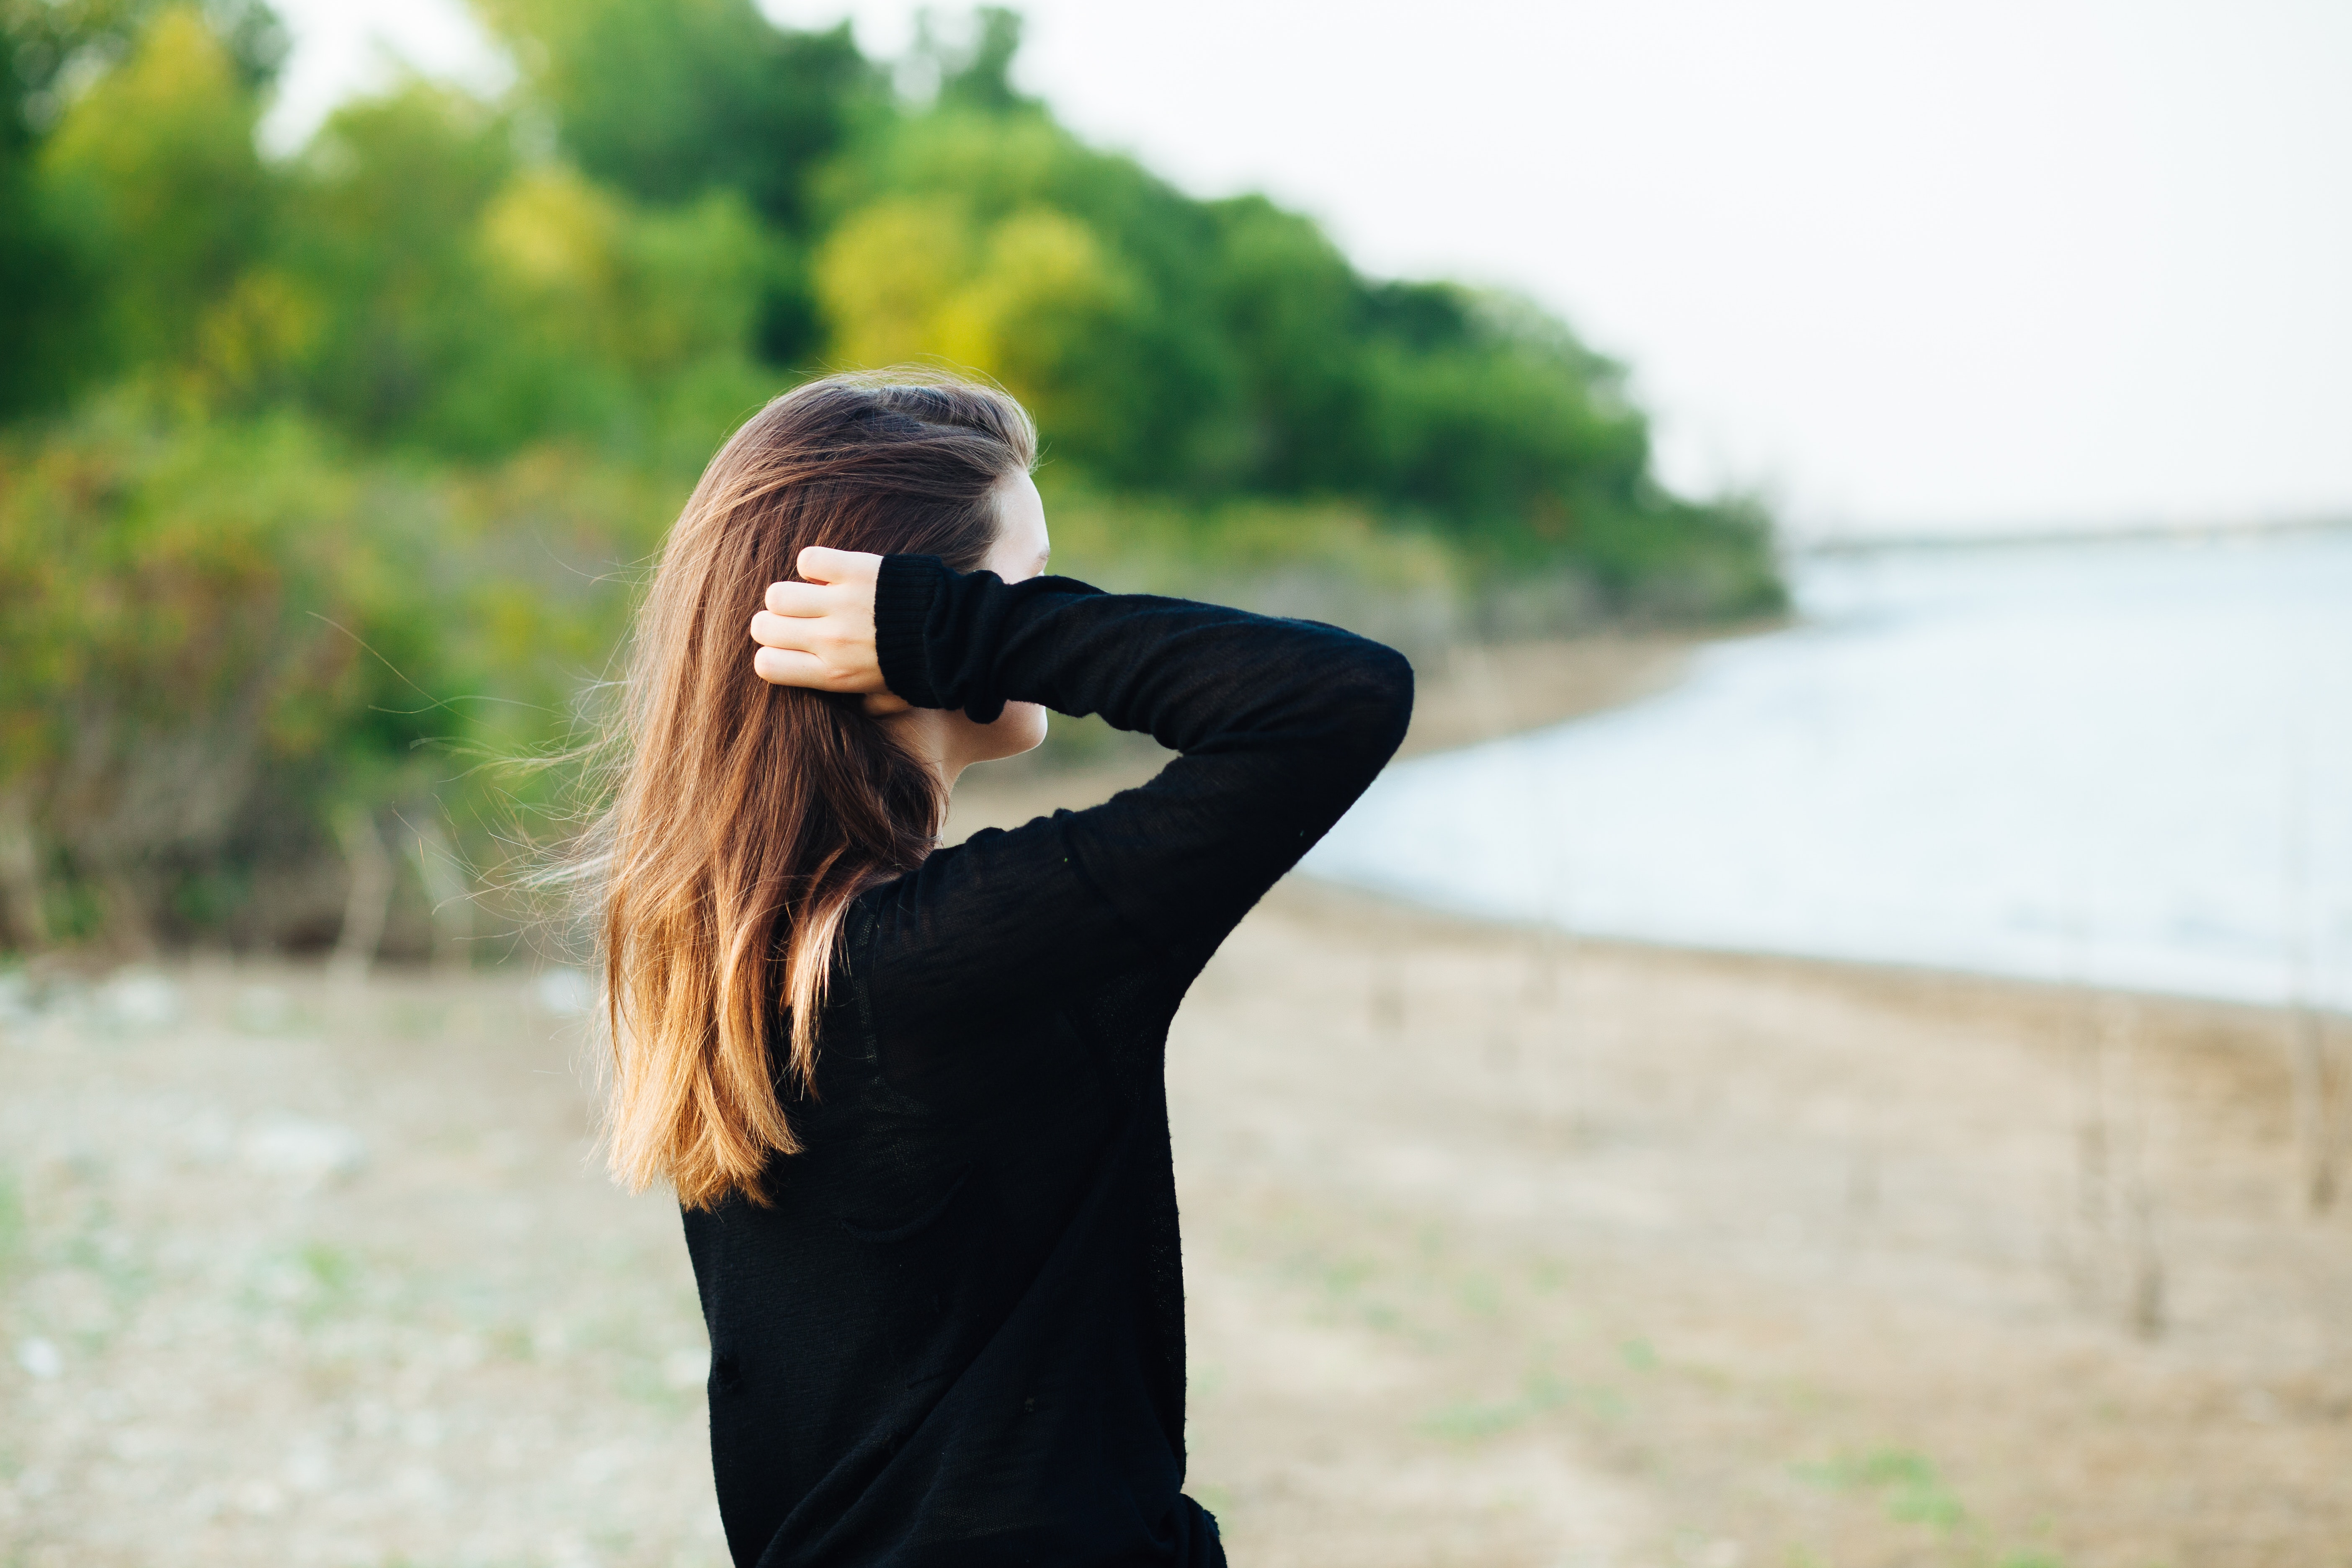
hair, photograph, shoulder, water, arm, photography, joint, long hair, neck, photo shoot, black hair